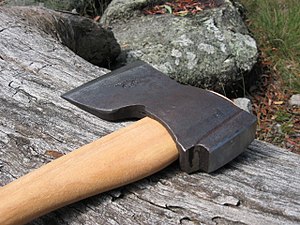
Økse
En økse.
En økse er et spåntagende/flækkende håndværktøj til at arbejde i træ, oftest med et kileformet hoved af jern med påsat træskaft parallelt med æggen.